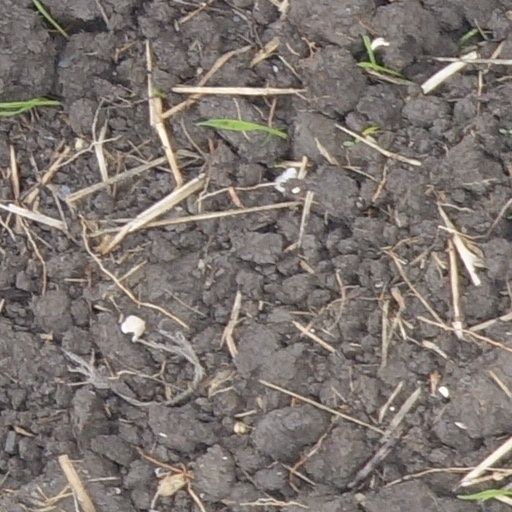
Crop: wheat